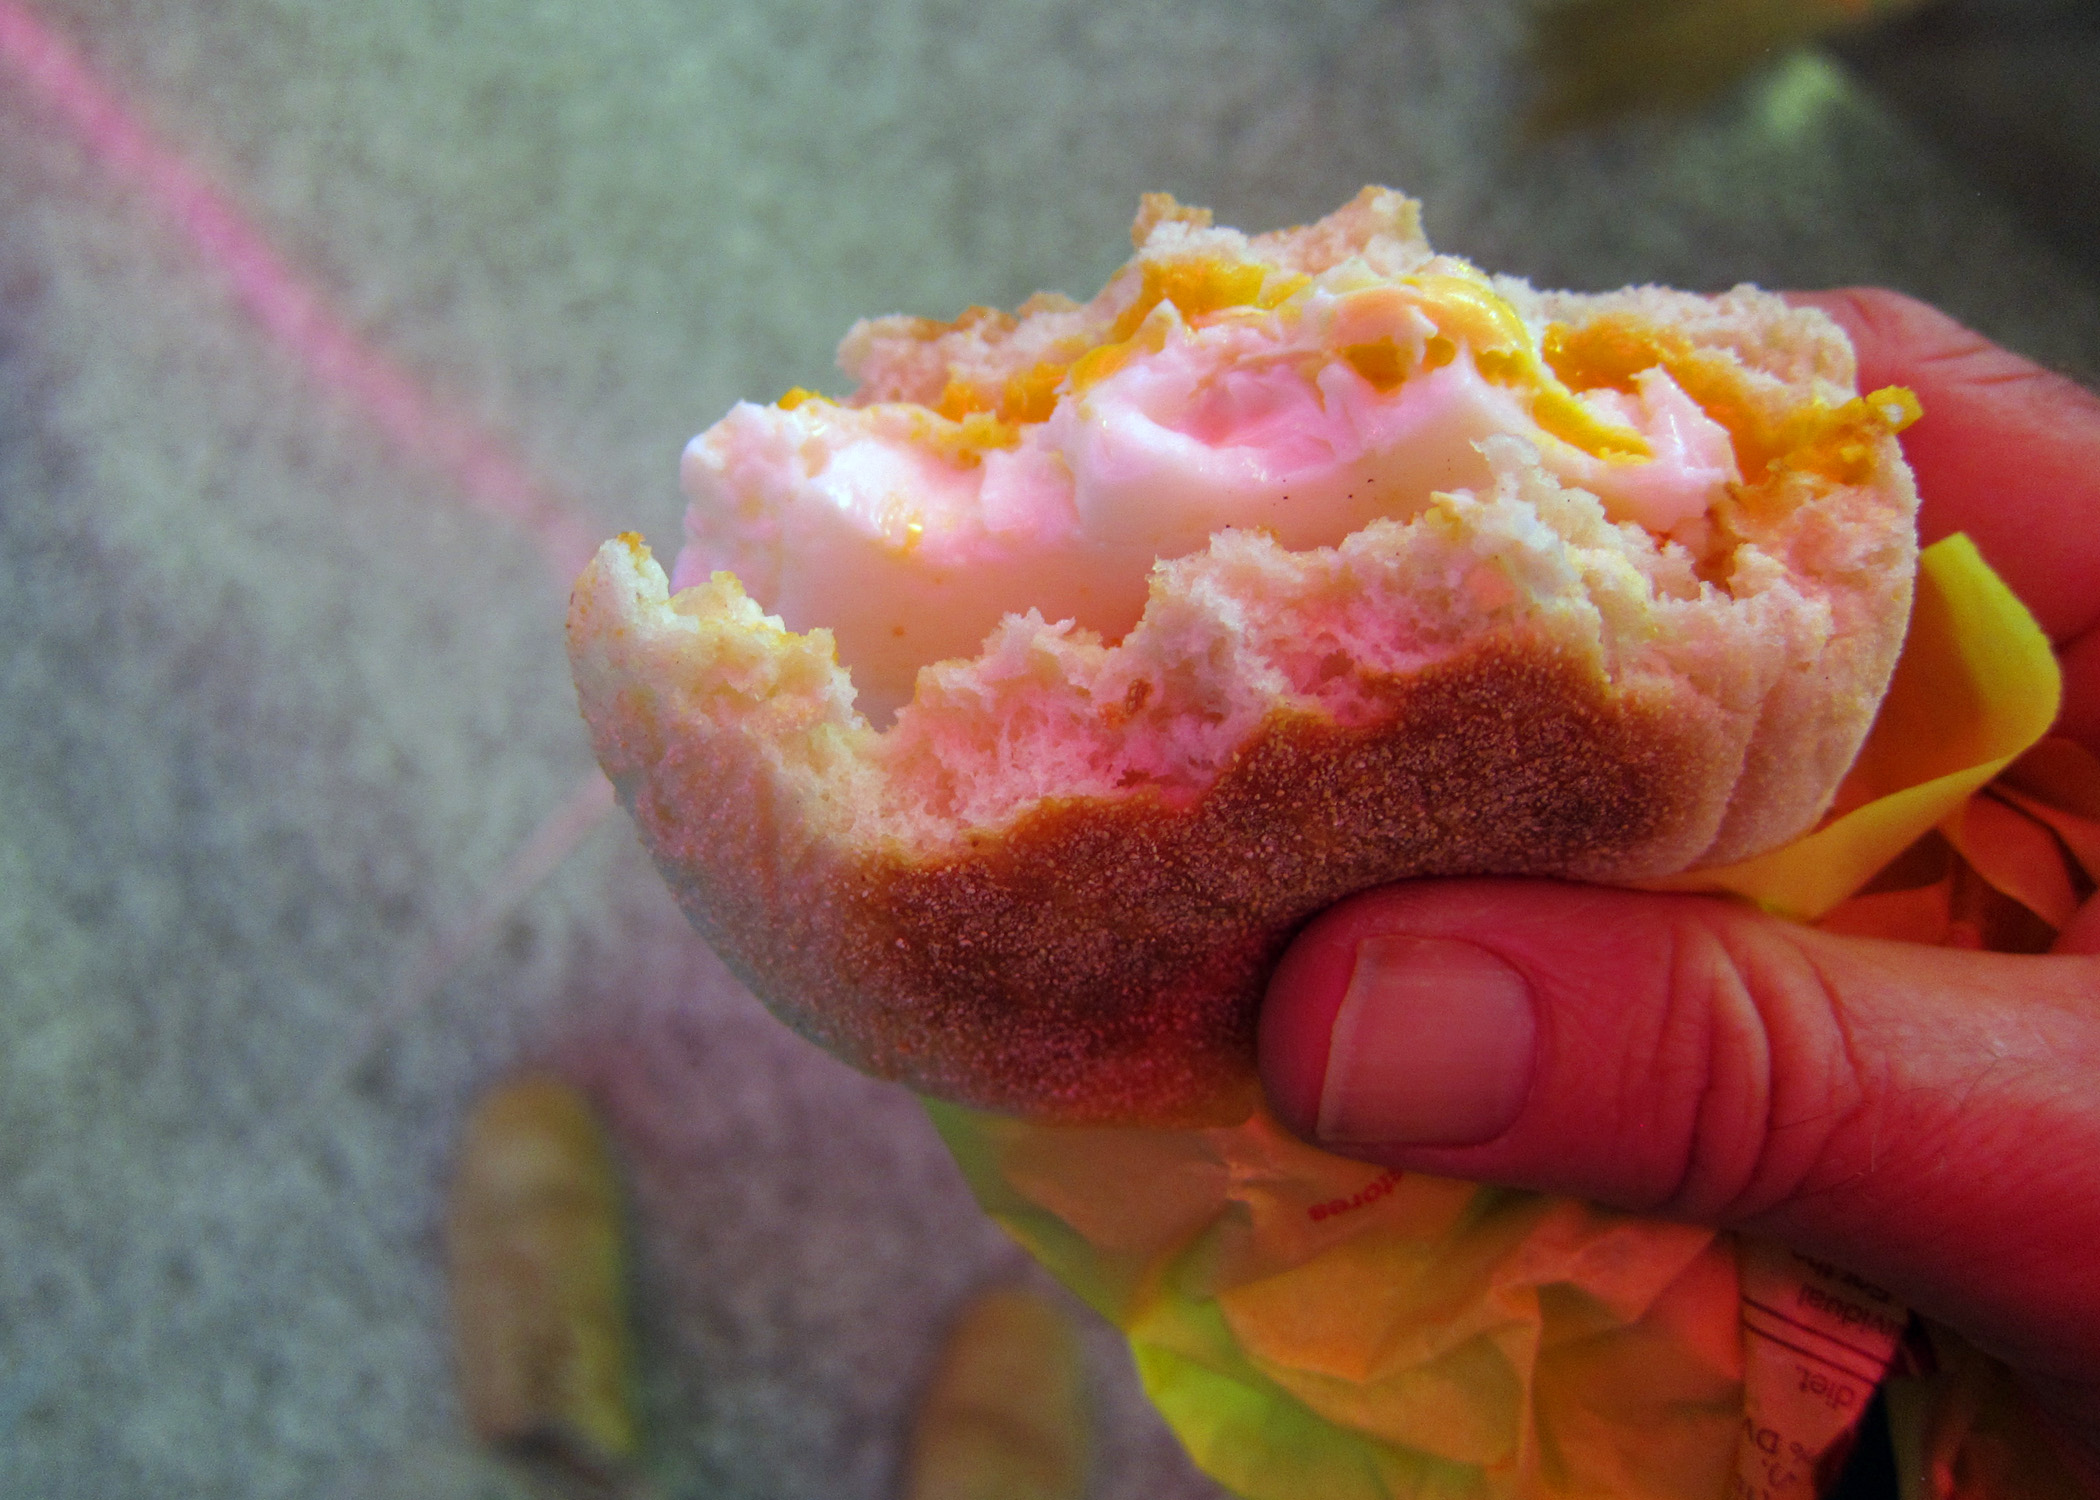
plant, fruit, dish, food, produce, dessert, strawberry, sweetness, mcmuffen, macro photography, flowering plant, land plant